MBAND

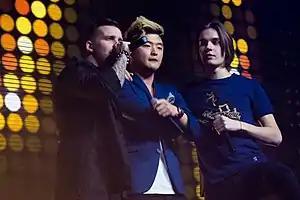
The current formation of the band at the concert "Devichnik Teens" in Izvestia Hall

MBAND is a Russian boy band, founded by producer and composer Konstantin Meladze.